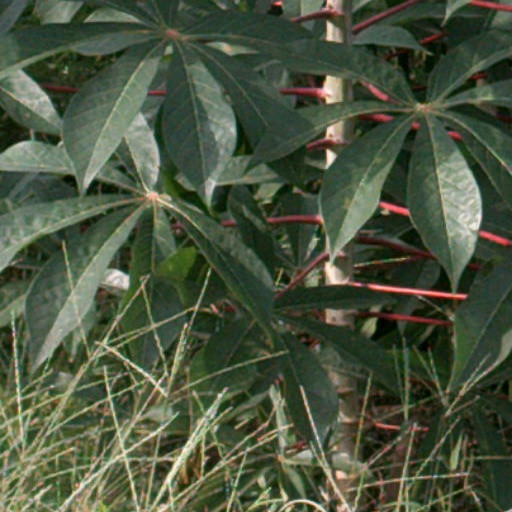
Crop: cassava